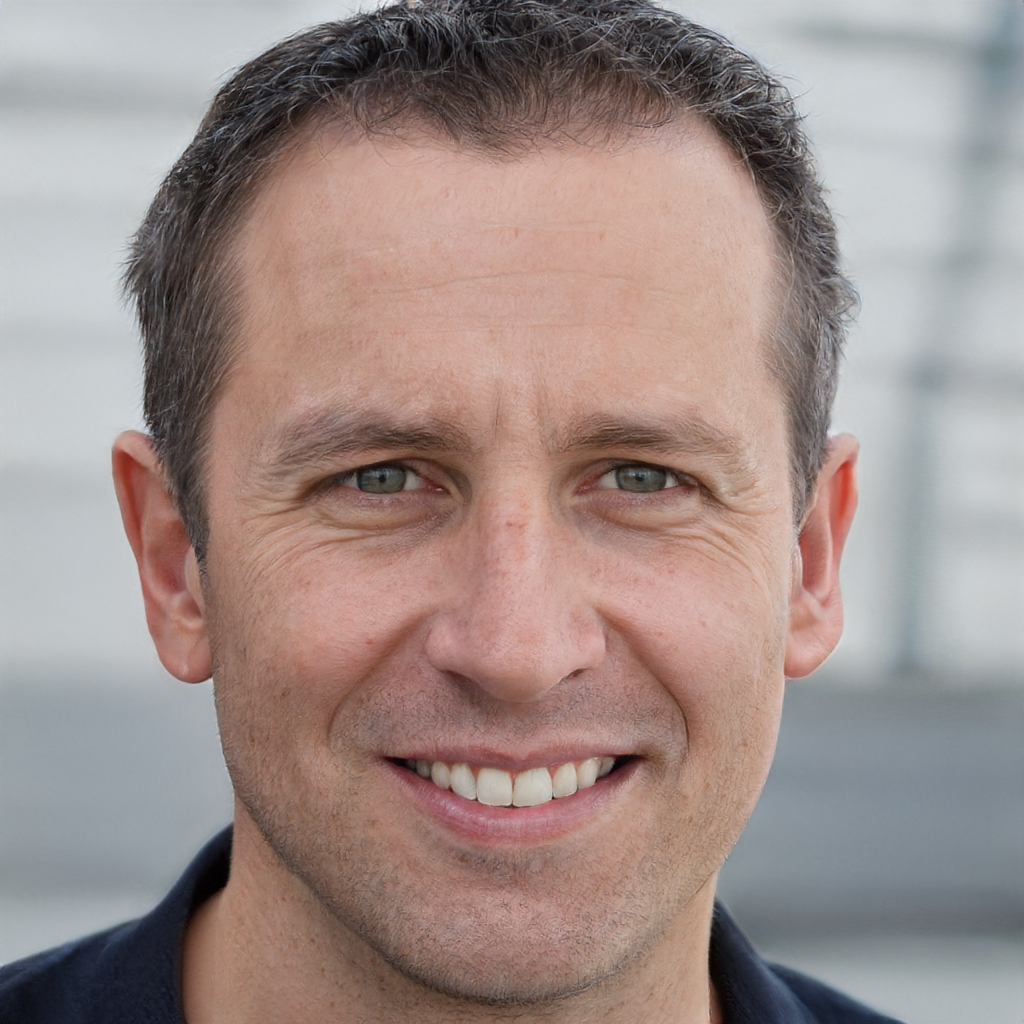
Gender: Male